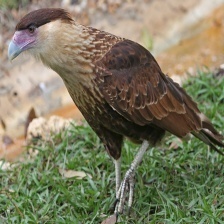
Species: CRESTED CARACARA
Scientific name: CARACARA CHERIWAY